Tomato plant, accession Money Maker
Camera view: vertical (180 deg); turntable rotation: 270 degrees
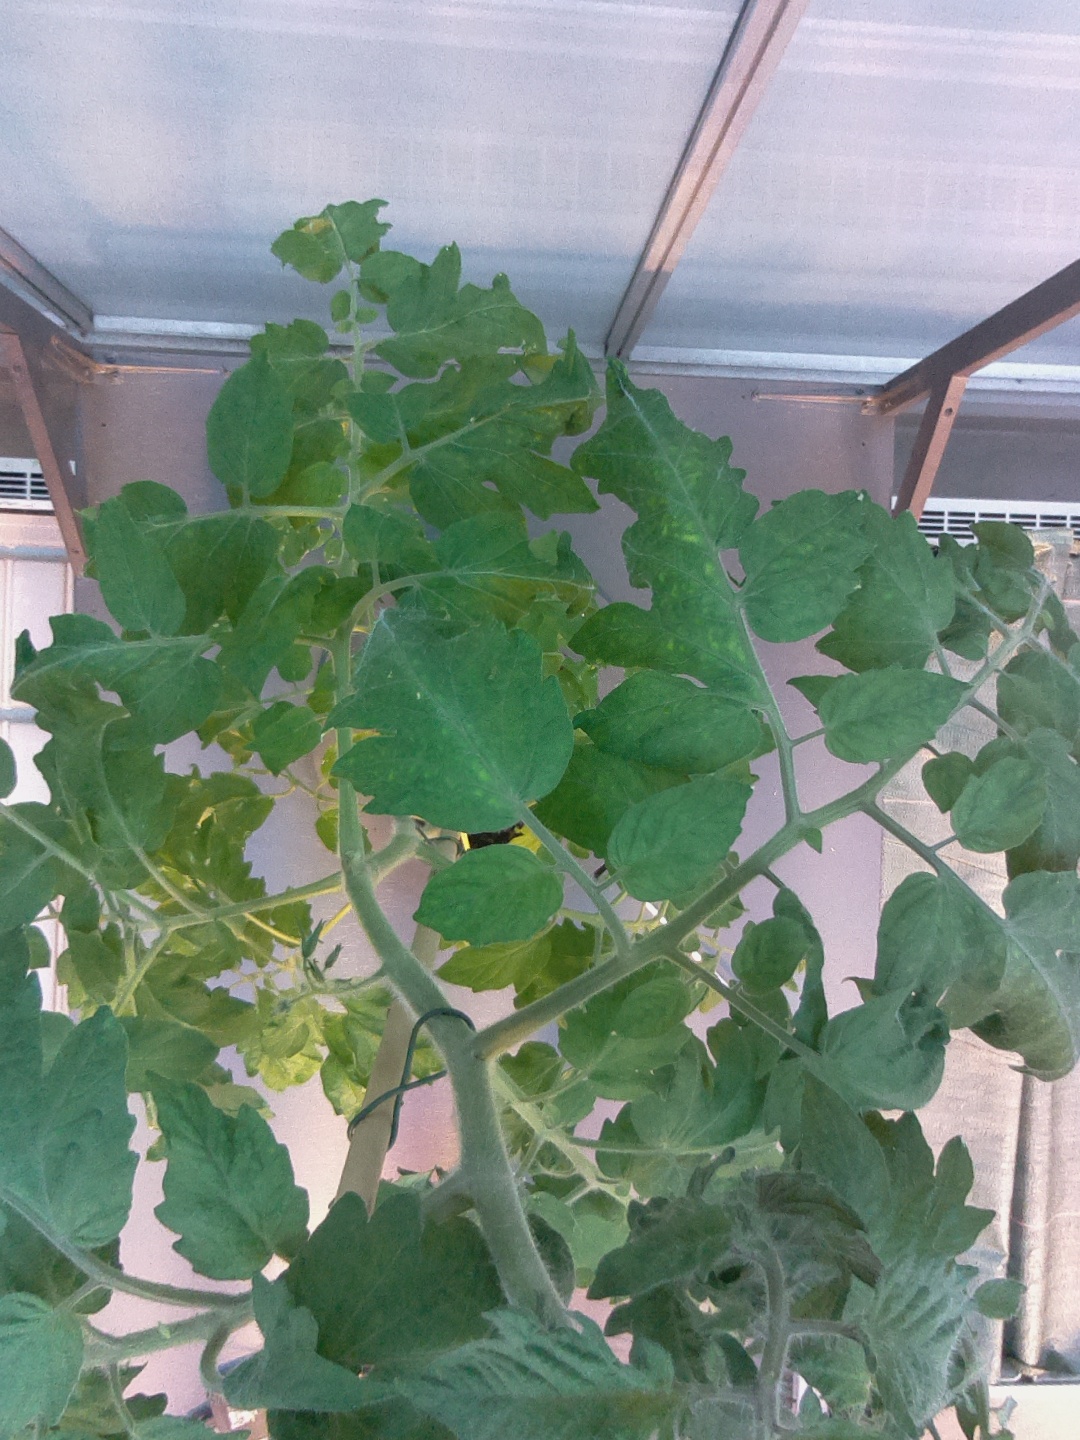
BBCH growth stage 55: 5 inflorescences visible